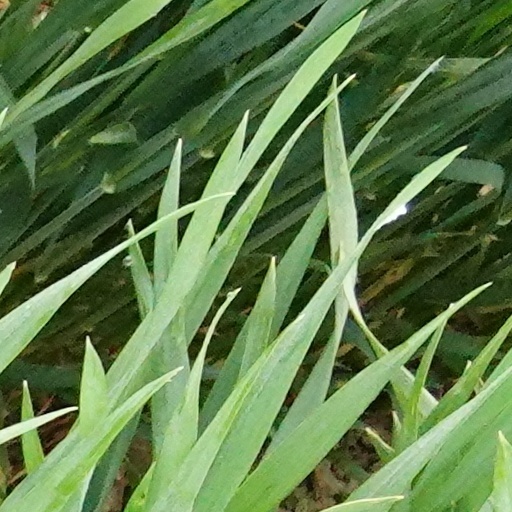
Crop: wheat